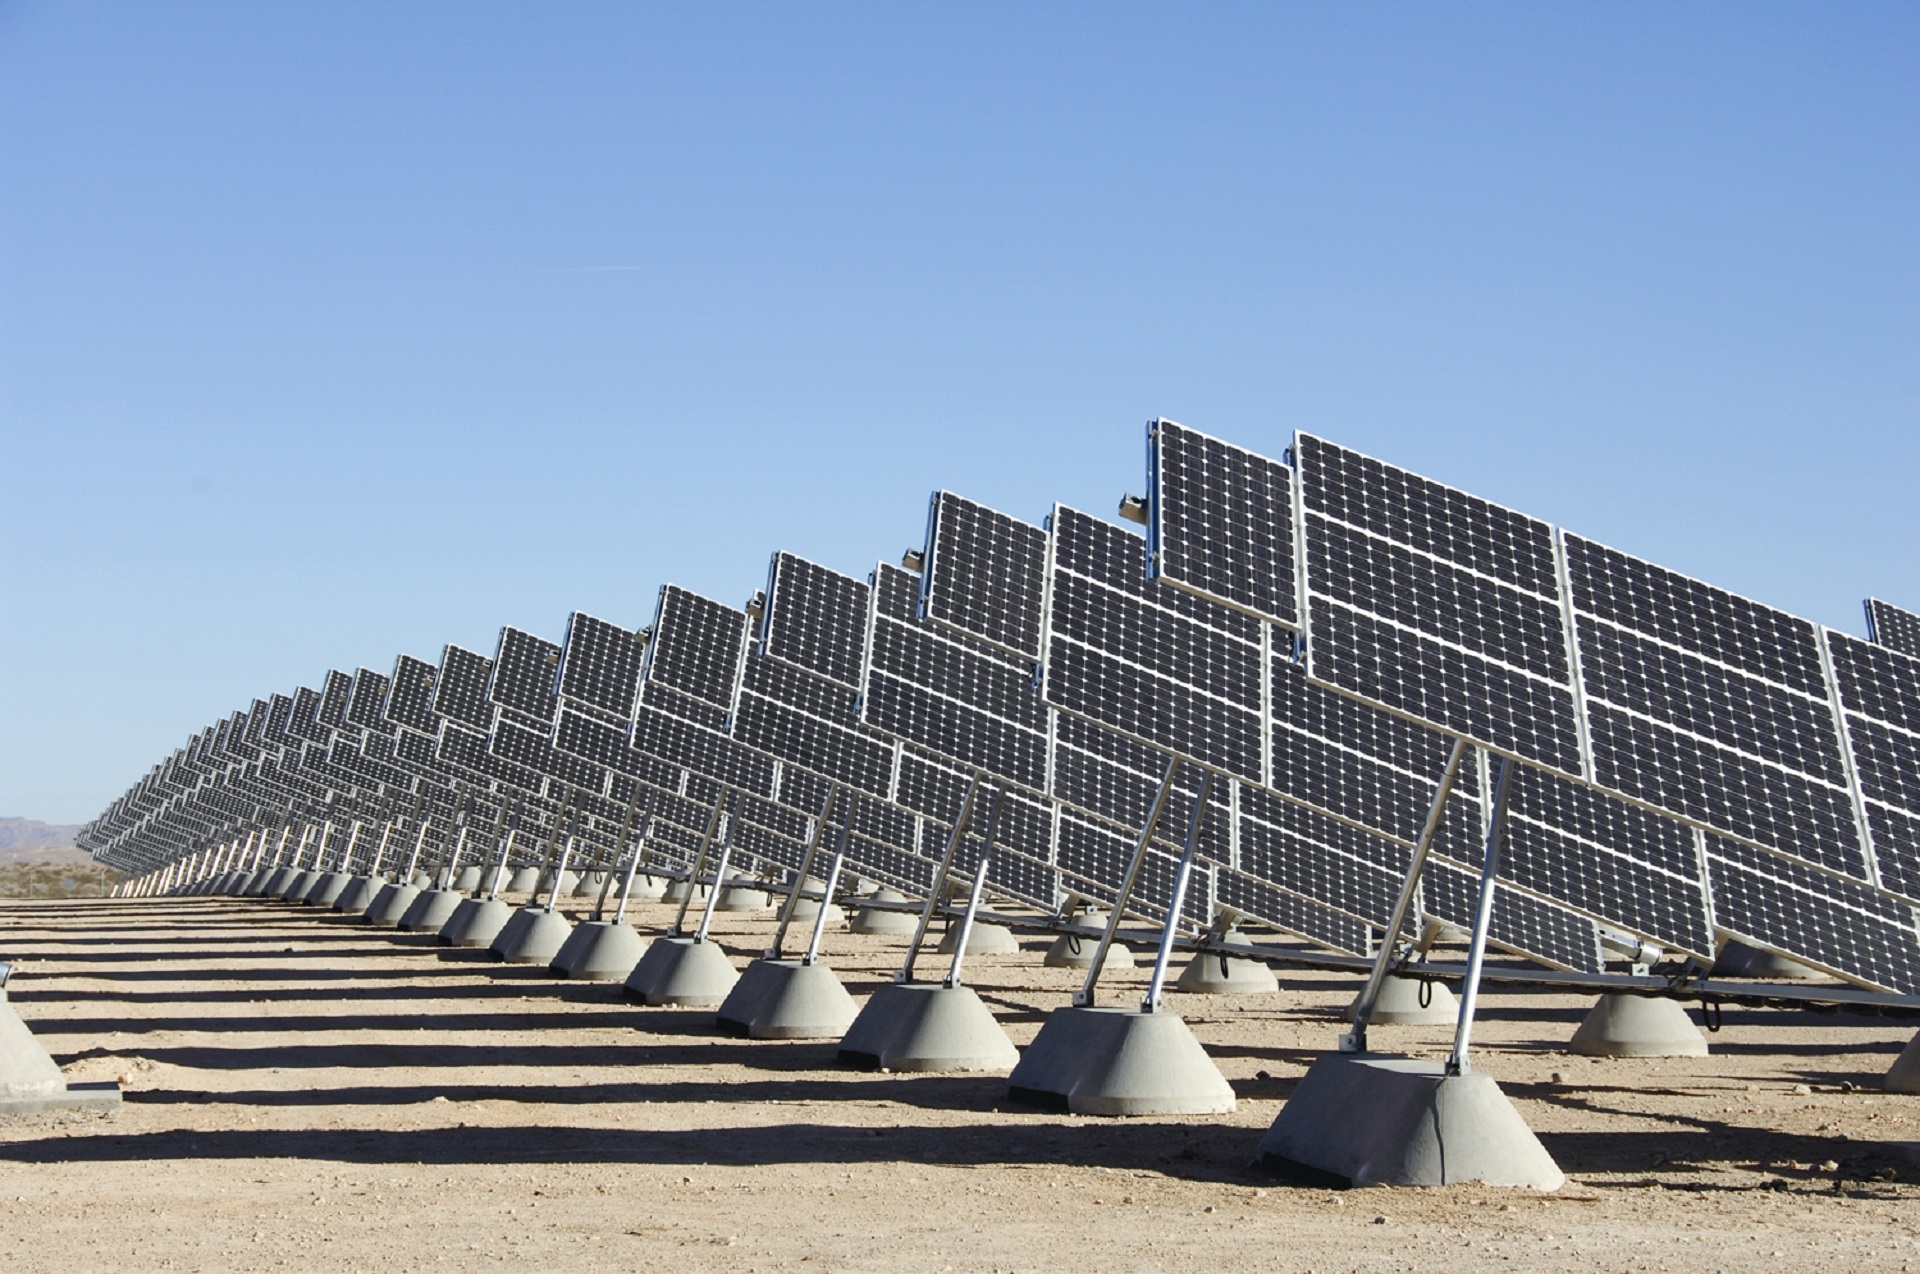
structure, sky, sun, technology, environment, green, usa, electricity, stadium, generator, energy, ecology, alternative, power, arena, cells, nevada, array, renewable, ecological, photovoltaic, solar panels, sport venue, air force base